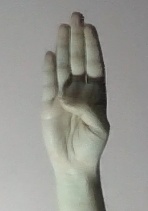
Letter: kaaf